Per capita income

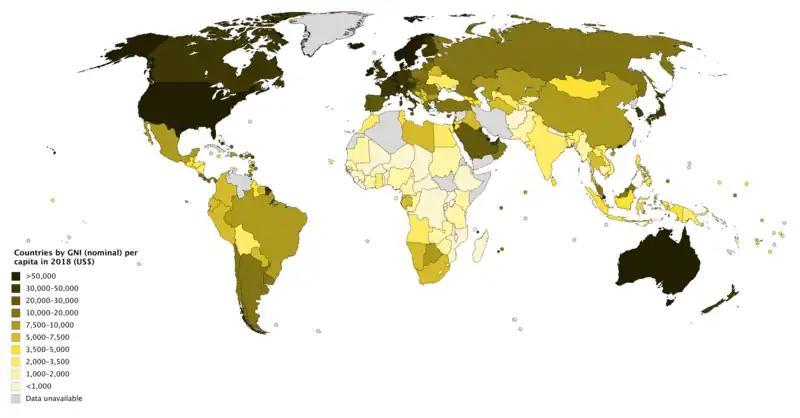
Nominal Gross national income per capita (2018, World Bank)

Per capita income (PCI) or average income measures the average income earned per person in a given area (city, region, country, etc.) in a specified year.